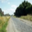
Label: road